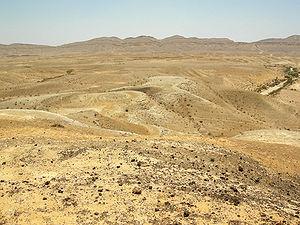
Le Jurassique est une période géologique qui s’étend de −201,3 à −145 millions d'années.
La formation de Matmor est le nom d'une formation géologique de 100 mètres d'épaisseur datant du Jurassique exposée dans la Hamakhtesh Hagadol.